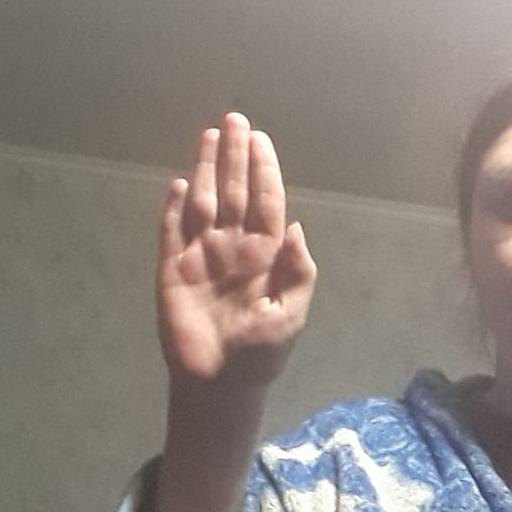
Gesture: stop